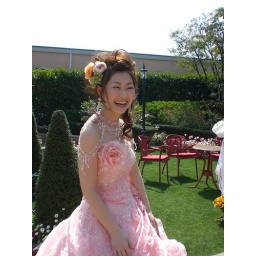
my youngest sister in pink dress at a garden